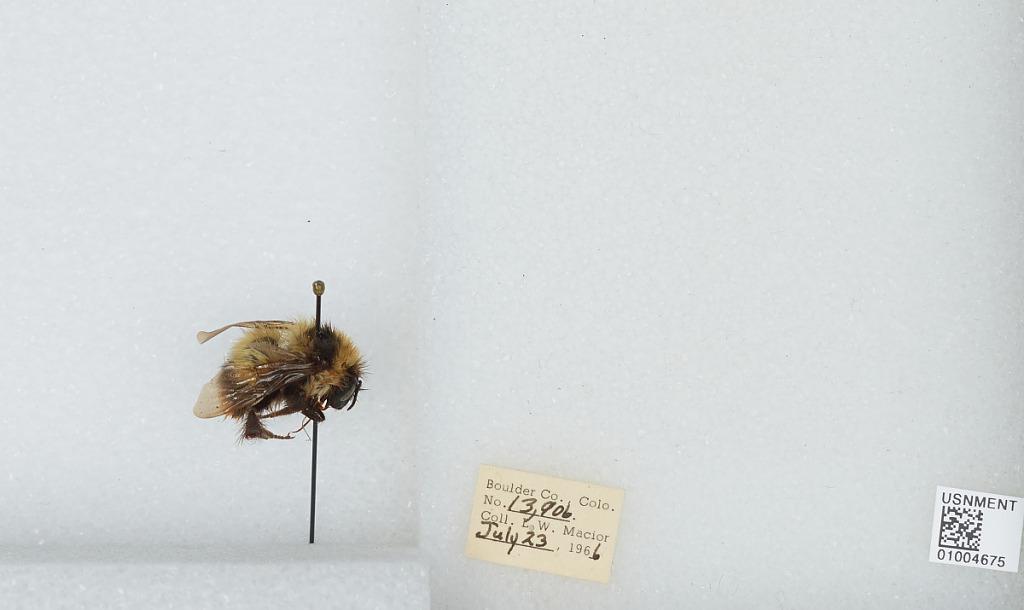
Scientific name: Bombus (Alpinobombus) balteatus Dahlbom
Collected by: L. Macior
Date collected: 1966-7-23
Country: United States
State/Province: Colorado
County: Boulder
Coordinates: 40.0275, -105.252